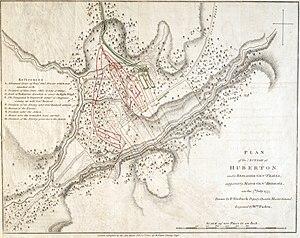
La bataille de Hubbardton est un engagement qui eut lieu durant la campagne de Saratoga de la Guerre d'indépendance des États-Unis dans le village d'Hubbardton, alors situé dans le territoire disputé appelé New Hampshire Grants. Le matin du 7 juillet 1777 des forces britanniques conduites par le général Simon Fraser rattrapèrent l'arrière-garde des forces américaines qui battaient retraite après le repli de Fort Ticonderoga. Ce fut la seule bataille livrée durant la période révolutionnaire dans ce qui est aujourd'hui le Vermont, étant donné que la bataille de Bennington eut lieu à Walloomsac sur la frontière actuelle avec l'État de New York.